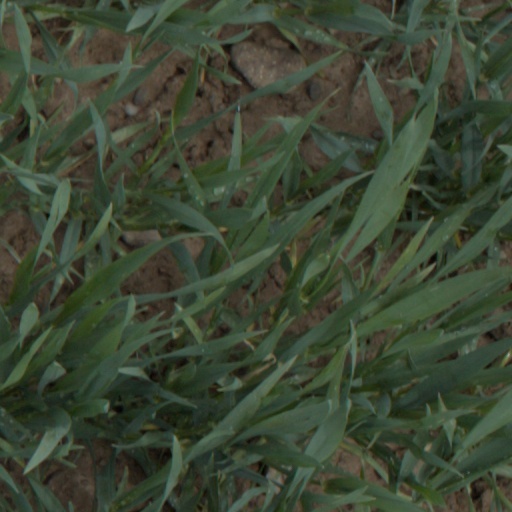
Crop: wheat